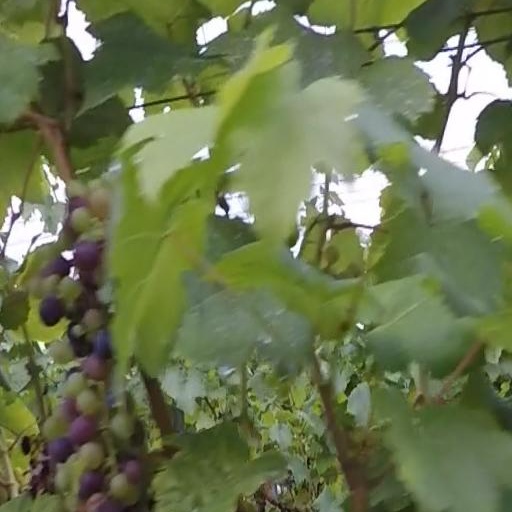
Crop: grape